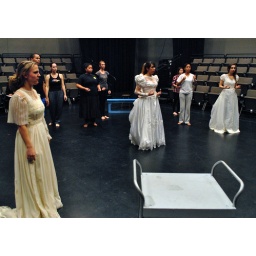
The cast of &amp;quot;Big Love&amp;quot; rehearse inside the black box theater in the Valley Performing Arts Center. The show opens Friday.